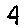
Label: 4